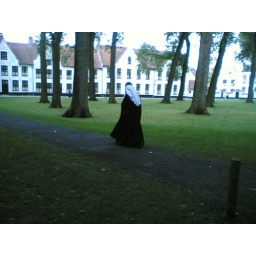
a nun in the window house